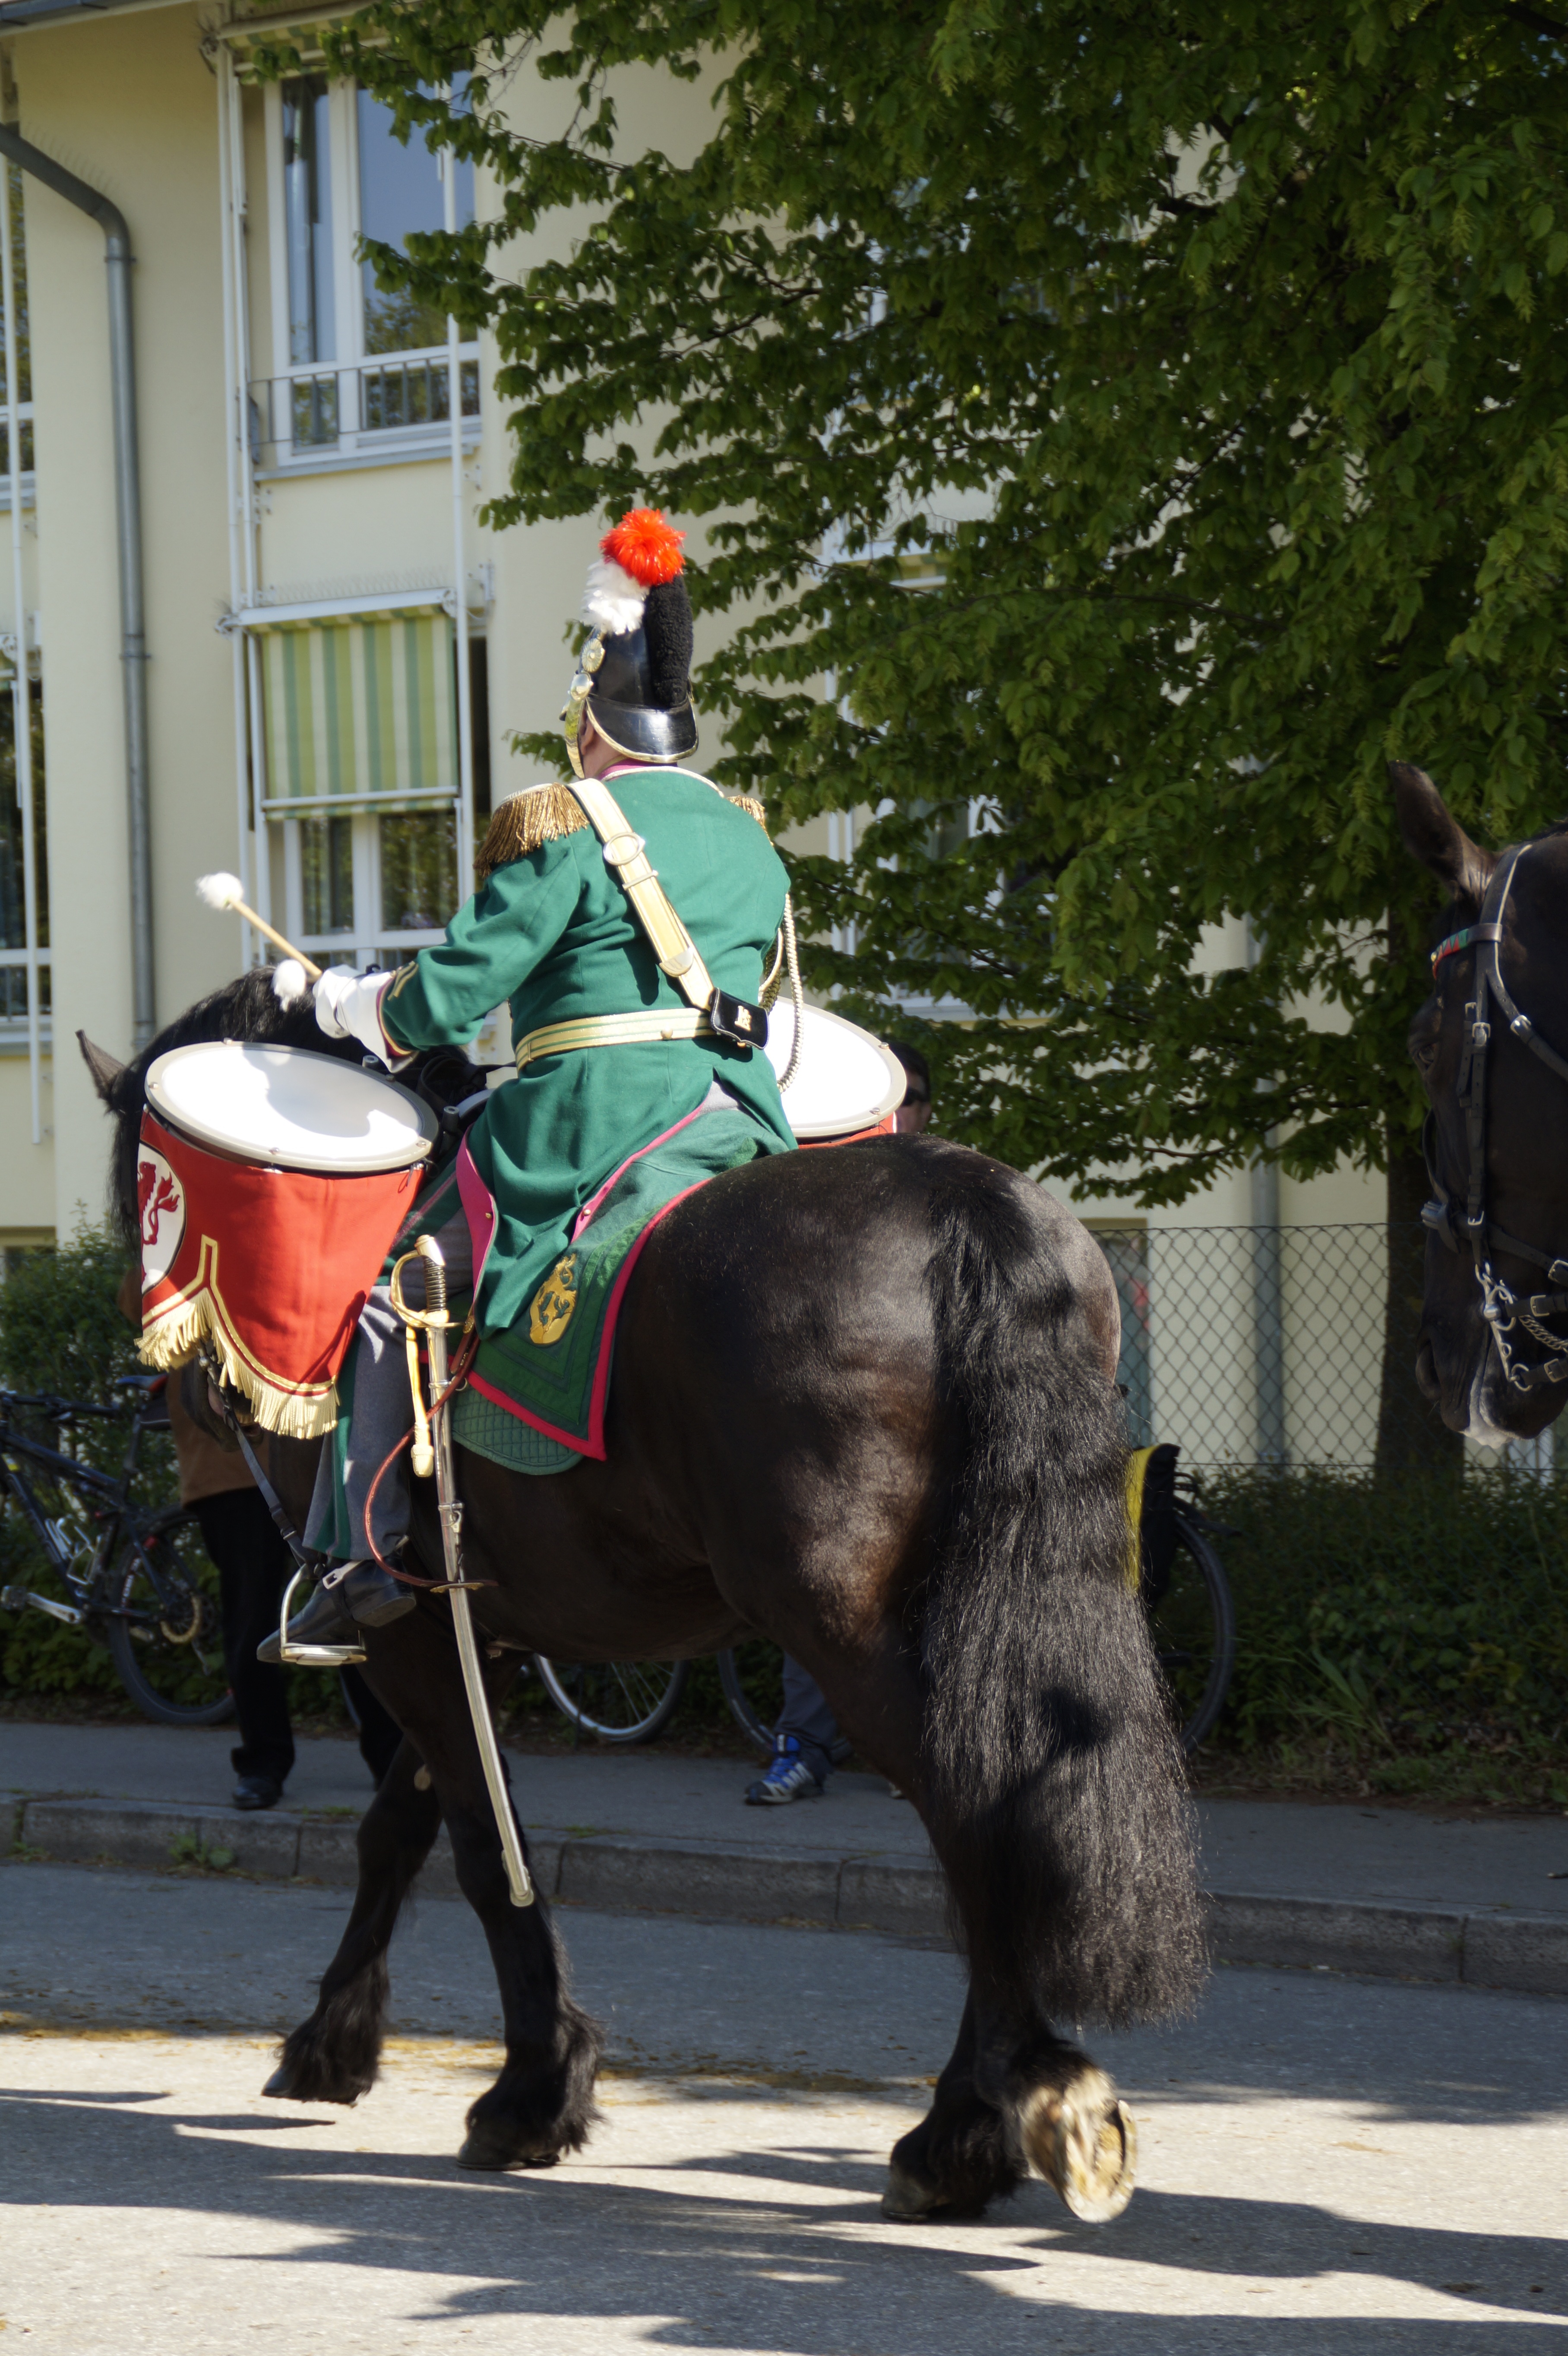
man, music, soldier, instrument, horse, drum, musical instrument, festival, jockey, drummer, guard, leader, traditionally, pack animal, beritten, horse like mammal, animal sports, equestrian sport